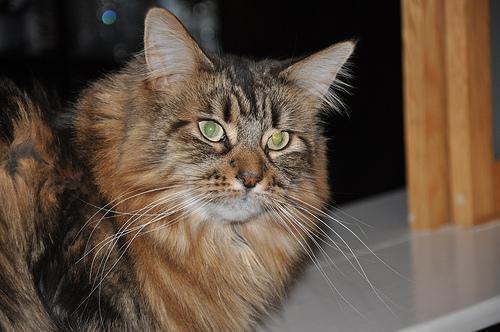
Maine Coon